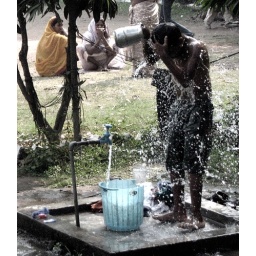
A young boy takes bath in the compond of St John's Church,BBD Bag,Calcutta